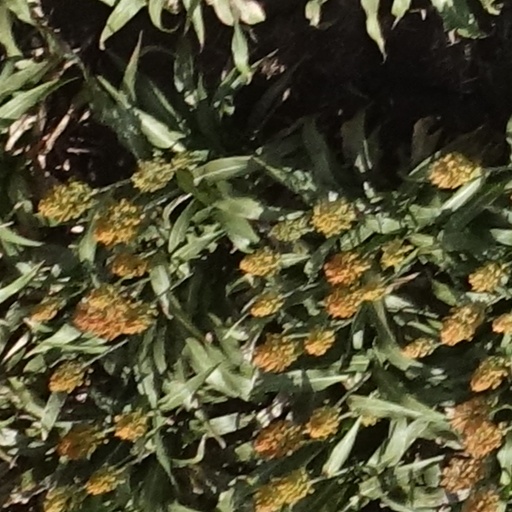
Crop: sorghum